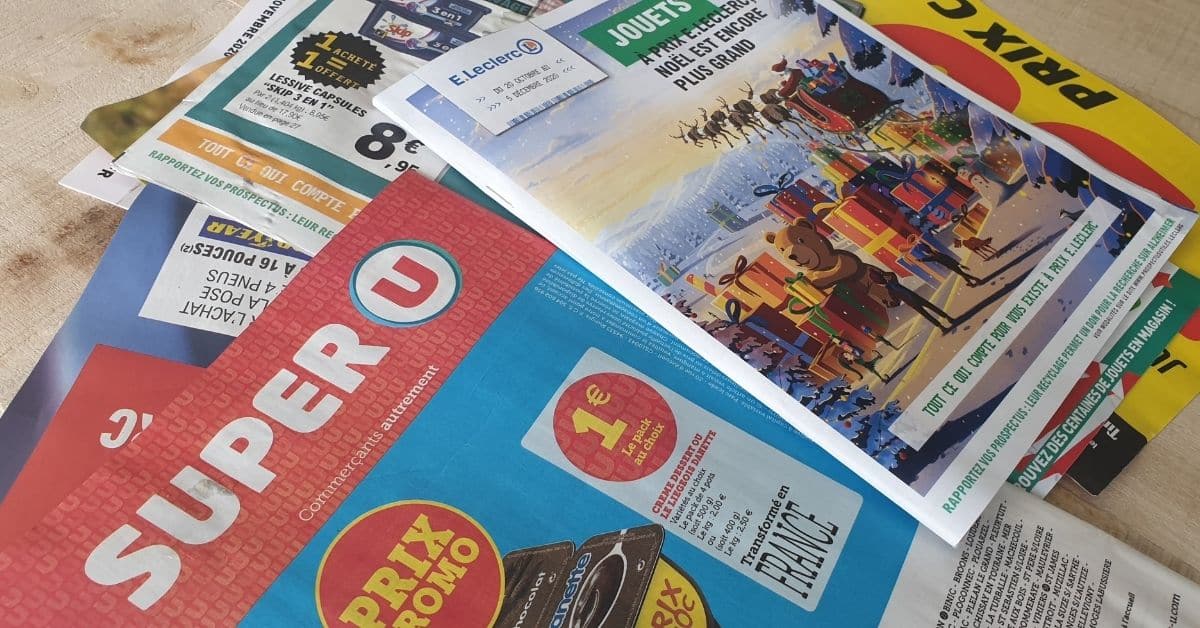
Waste category: paper